U.S. Route 2

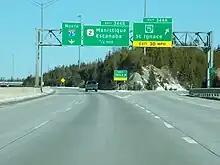
US 2 western segment eastern terminus

US 2 enters Michigan at the city of Ironwood and runs east to the town of Crystal Falls, where it turns south and re-enters Wisconsin northwest of Florence. It re-enters Michigan north of Iron Mountain and continues through the Upper Peninsula of Michigan to the cities of Escanaba, Manistique, and St. Ignace. Along the way, it cuts through the Ottawa and Hiawatha National Forests and follows the northern shore of Lake Michigan. It ends at I-75, just north of the Mackinac Bridge in St. Ignace.